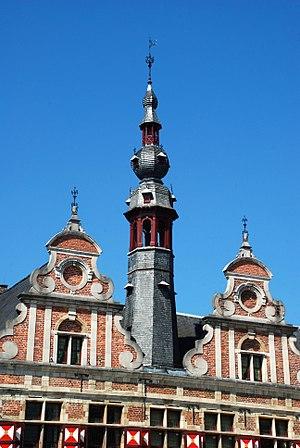
La Borse van Amsterdam est un édifice de style Renaissance et baroque situé face au beffroi d'Alost sur la Grand-Place de la ville belge d'Alost dans la province de Flandre-Orientale.